Tholireyi Gadichindi

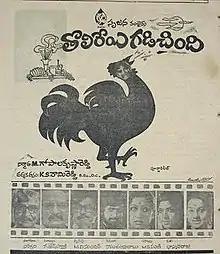
Poster

Tholireyi Gadichindi is a 1977 Telugu-language film which stars Murali Mohan, Rajinikanth and Jayachitra. It was directed by K. S. Rami Reddy.